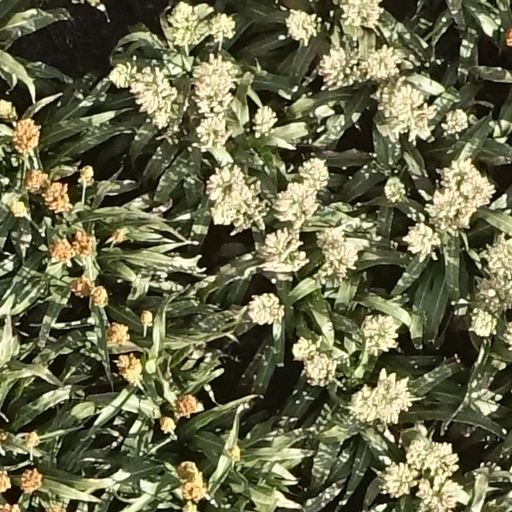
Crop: sorghum